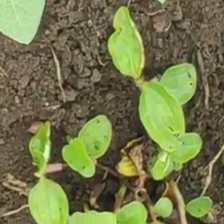
Weed species: Kena_(Commplina_benghalensio)